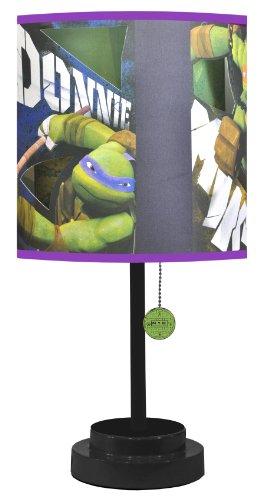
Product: Nickelodeon TMNT Table Lamp with Die Cut Lamp Shade
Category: Tools & Home Improvement | Lighting & Ceiling Fans | Lamps & Shades | Table Lamps
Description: Perfect for any TMNT fan.
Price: $12.43 $ 12 . 43
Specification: ProductDimensions:9x9x18inches|ItemWeight:3pounds|ShippingWeight:3.35pounds|DomesticShipping:ItemcanbeshippedwithinU.S.|InternationalShipping:Thisitemisnoteligibleforinternationalshipping.LearnMore|ASIN:B017EPFMLU|Itemmodelnumber:TN340340|Manufacturerrecommendedage:36months-15years